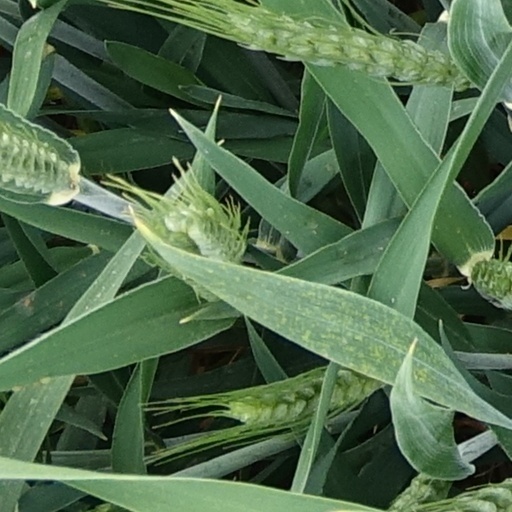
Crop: wheat